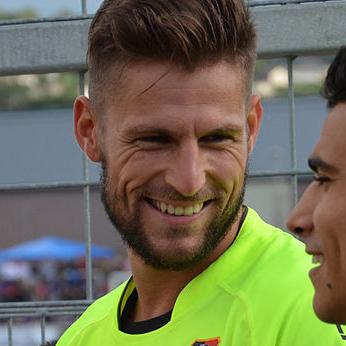
Age: 26